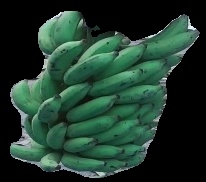
Variety: elakki-bale
Grade: grade3